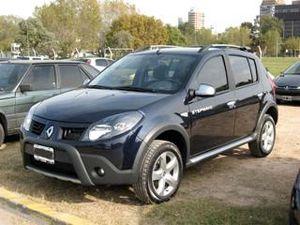
La Sandero est une automobile économique du groupe Renault commercialisée sous la marque Renault depuis 2007 et sous la marque Dacia depuis 2008.